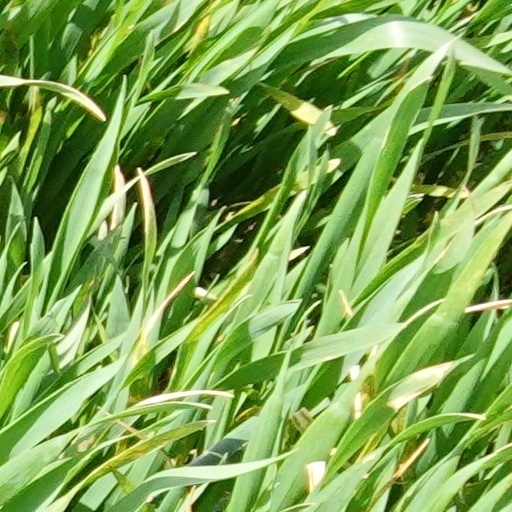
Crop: wheat